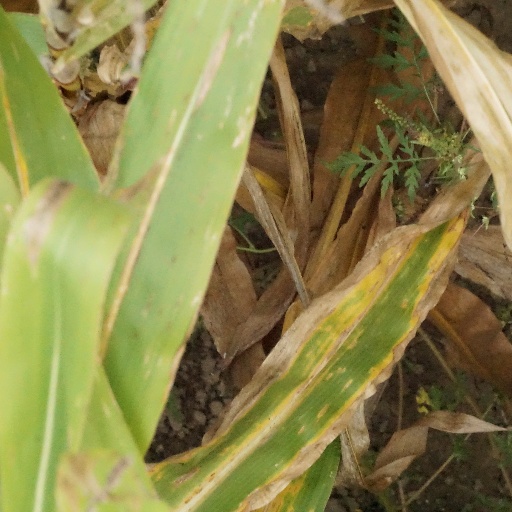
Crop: maize; corn